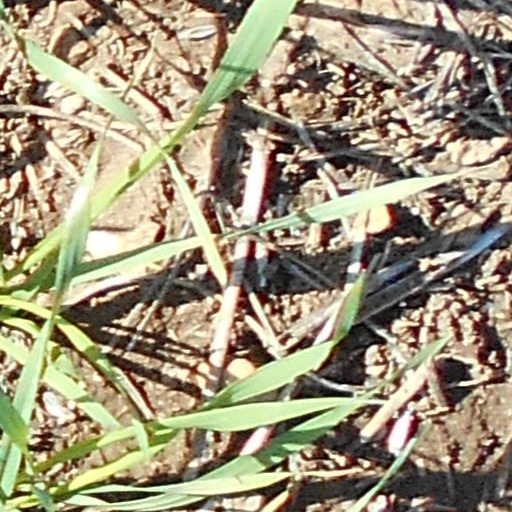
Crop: wheat